The Pointy End

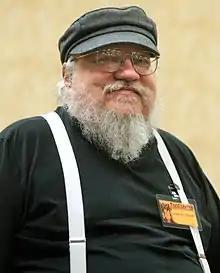
The episode was written by "A Song of Ice and Fire" author George R. R. Martin.

The episode was written by George R. R. Martin, the author of the book "A Game of Thrones" on which the series is based. Content from this episode is derived from chapters 43, 51–54, 55–58, and 61 (Tyrion VI, Arya IV, Sansa IV, Jon VII, Bran VI, Catelyn VIII, Tyrion VII, Sansa V, the early part of Eddard XV, and Daenerys VII). Martin has extensive experience in television writing, but it had been a decade since he had produced a teleplay. He said that he found writing this episode very easy because of his familiarity with the characters and the story, and that the hardest part was "getting used to the new screenwriting software that [he] had to use."